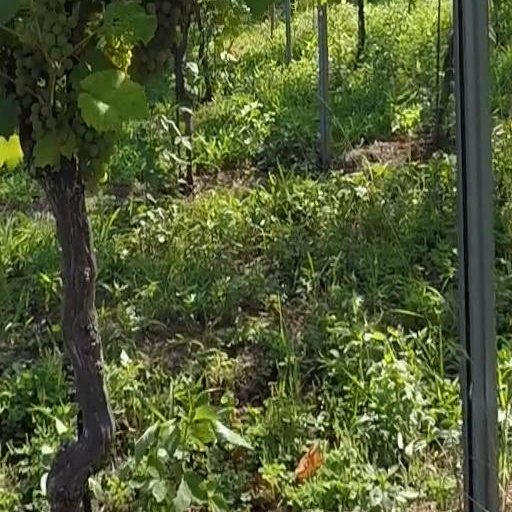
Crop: grape